Ichamati River

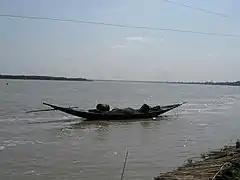
The Ichamati from Taki-Saidpur

While the bed of the Ichamati river is higher than that of the Mathabhanga, that of the Churni is lower than Mathabhanga by . During the lean period, the level of water in the Mathabhanga is higher than that of the Padma. As a result, no water enters the Ichamati during the dry season. One of the causes of silting of the river was construction of guard wall for railway over bridge. The river beds in the area need to be excavated to facilitate the flow of water during the lean season. Since this is required to be done both in India and Bangladesh, there is need for accord on this point. The matter has been discussed at the ministerial level, the area surveyed to have better idea of the problems of the people in the affected area, and decisive action is expected in the near future.